Zhuge Liang

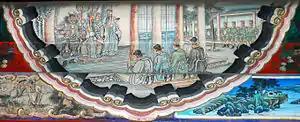
Liu Bei declares himself king, portrait at the Long Corridor of the Summer Palace, Beijing

In the autumn of 208, shortly before Liu Biao's death, Cao Cao led his forces on a southern campaign to conquer Jing Province. When Cao Cao's forces reached Jing Province's capital Xiangyang, Liu Biao's younger son Liu Cong, who had succeeded his father as the Governor of Jing Province, surrendered to Cao Cao. Upon receiving news of Liu Cong's surrender, Liu Bei immediately evacuated his base in Fancheng (present-day Fancheng District, Xiangyang, Hubei) and led thousands of his followers, both military and civilian, on a journey to Xiakou (in present-day Wuhan, Hubei) to join Liu Biao's elder son Liu Qi. Along the way, Cao Cao's forces caught up with them and defeated them at the Battle of Changban. Along with only a handful of close followers, Liu Bei managed to escape, and upon reaching Xiakou sent Zhuge Liang as his representative to meet Sun Quan and discuss an alliance against Cao Cao.